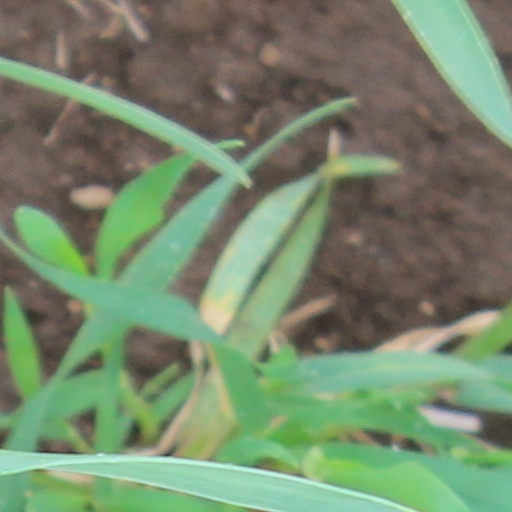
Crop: wheat